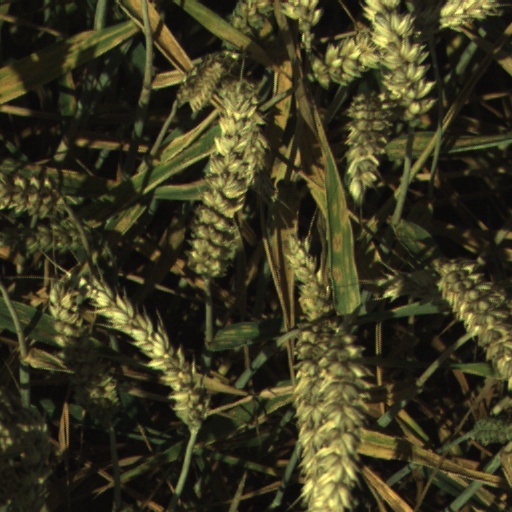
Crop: wheat